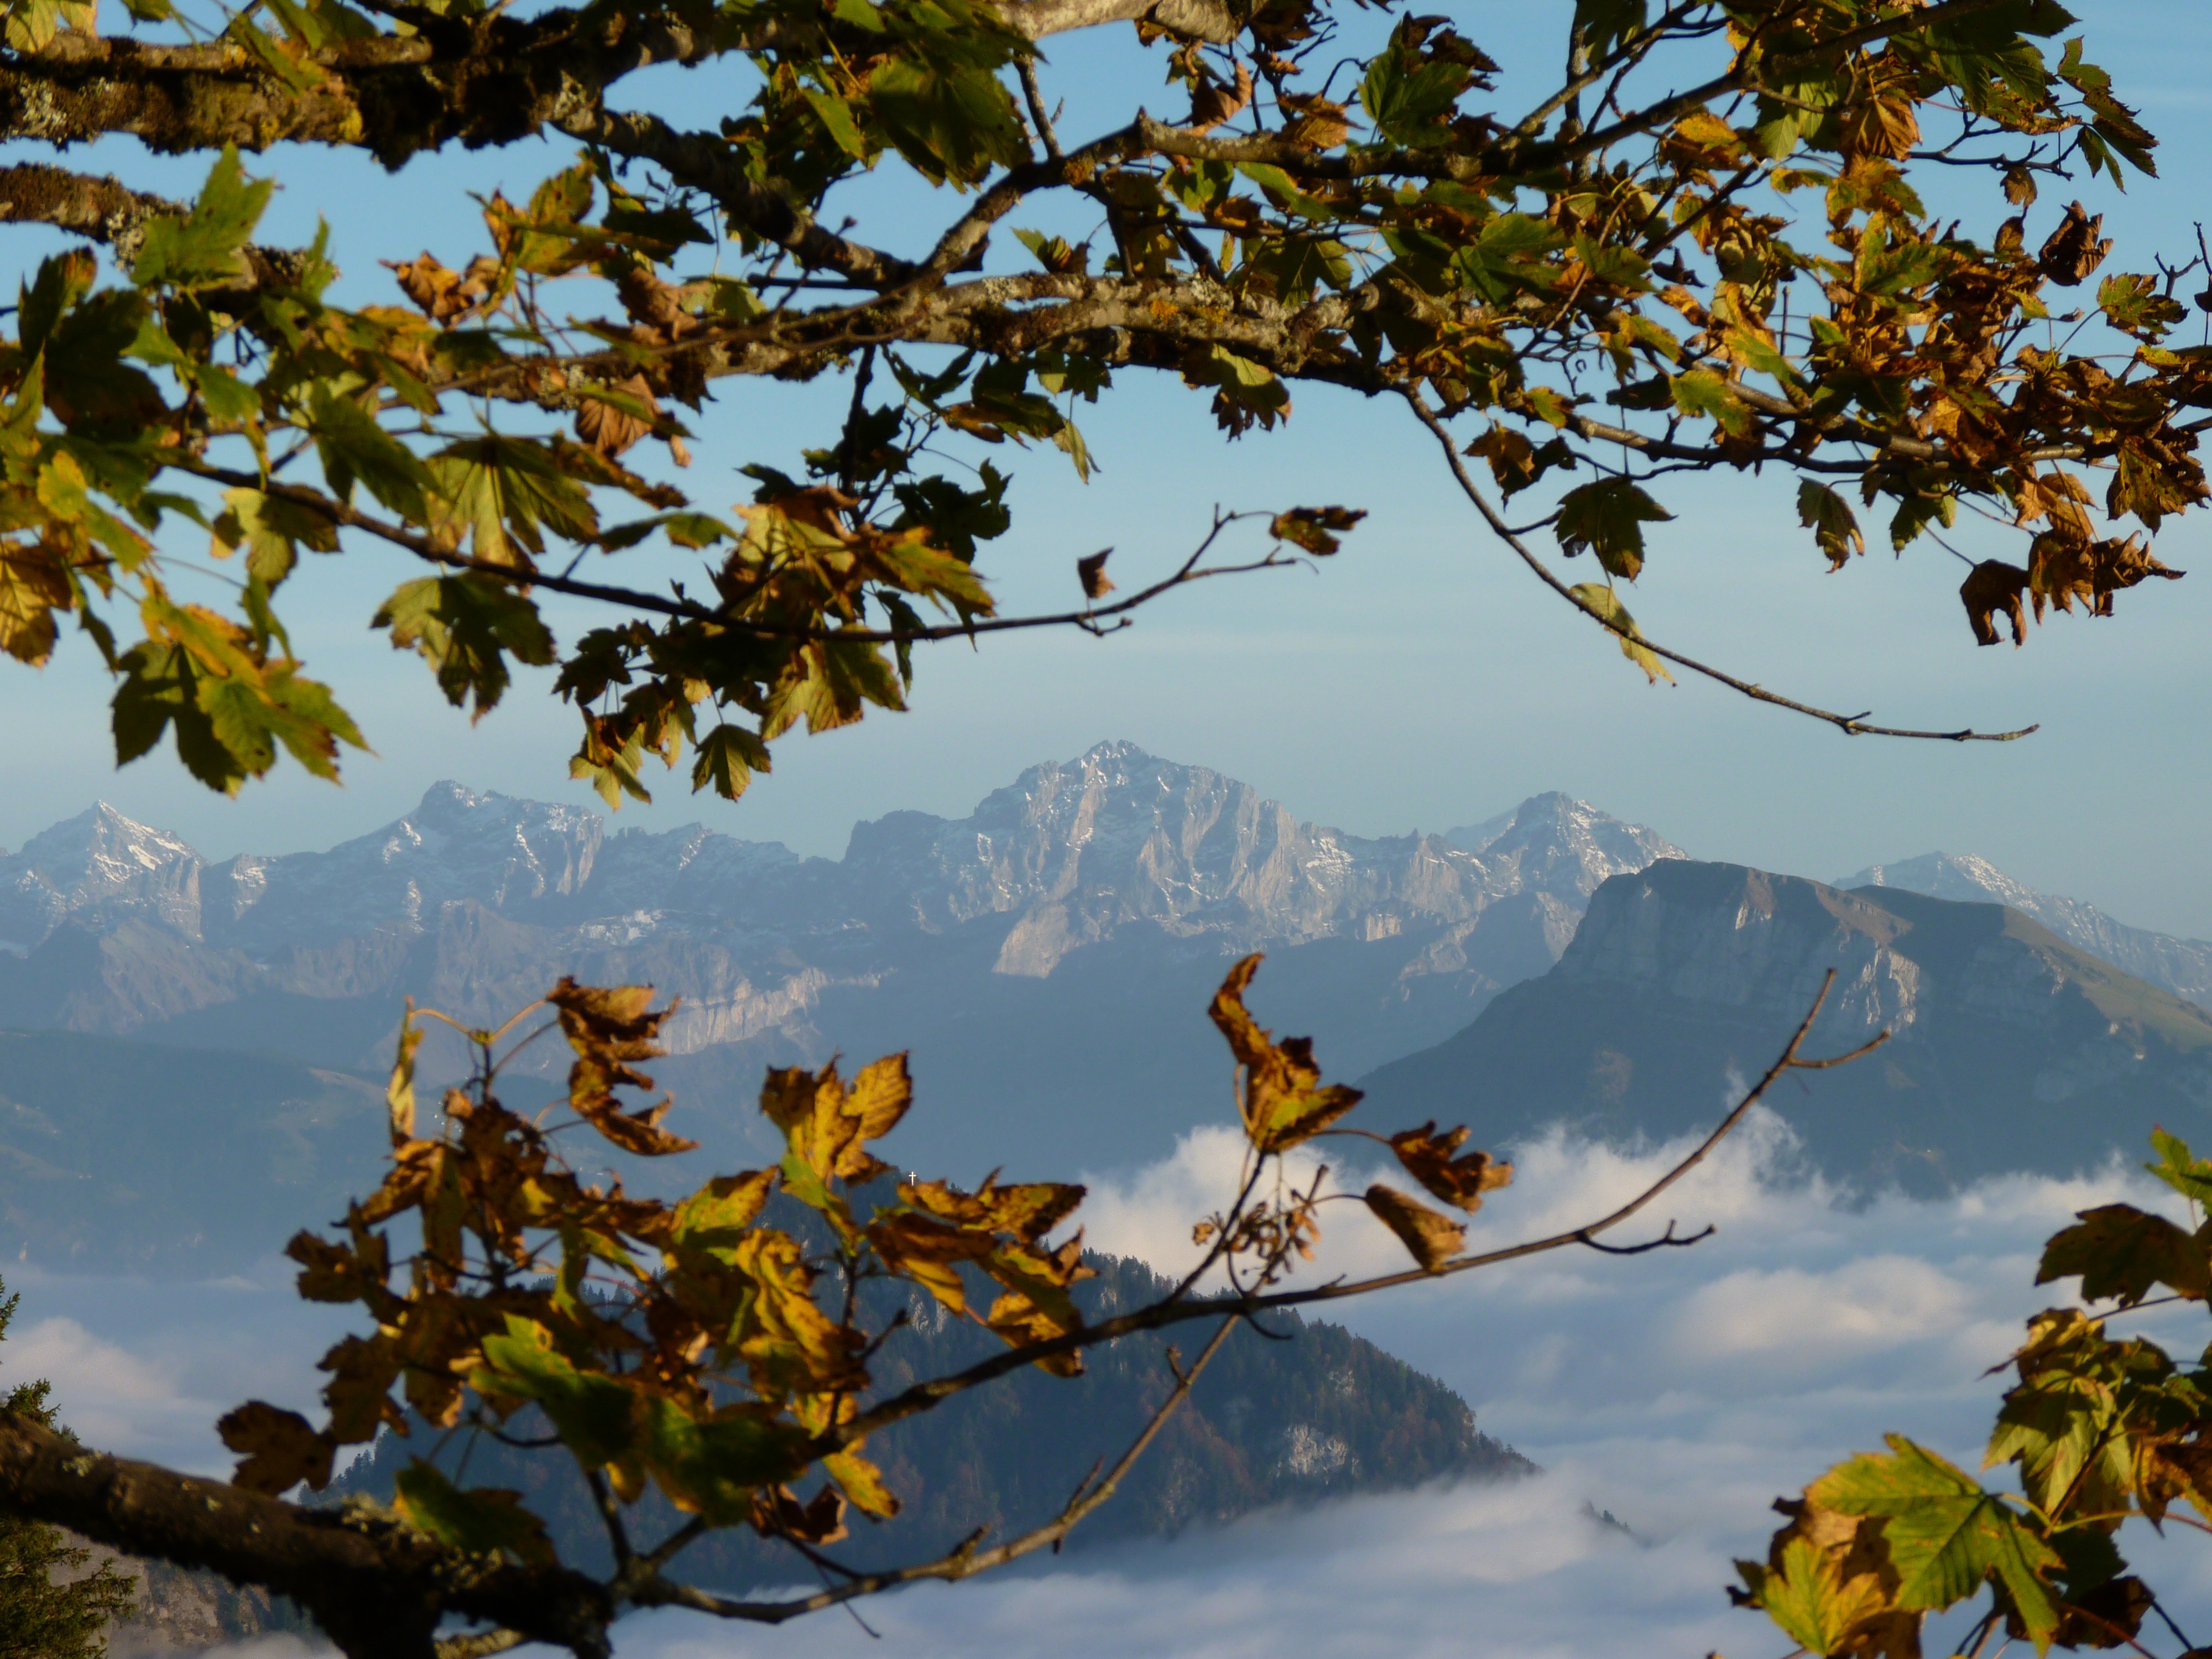
tree, nature, branch, blossom, plant, sunlight, leaf, flower, view, spring, autumn, holiday, alpine, flora, season, summit, clouds, mountains, switzerland, rigi, woody plant